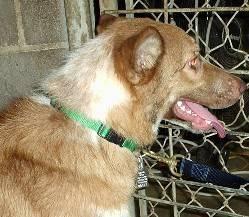
dog